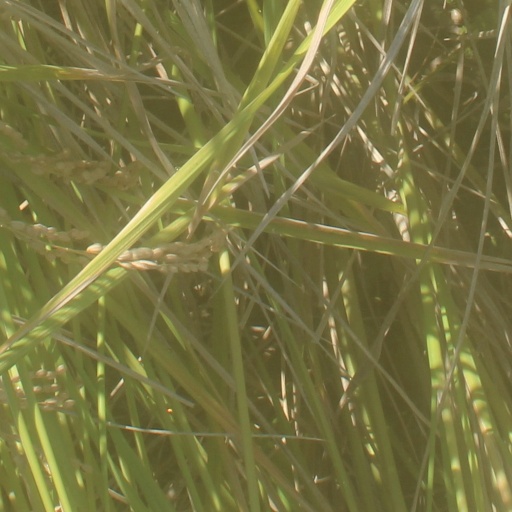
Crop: rice